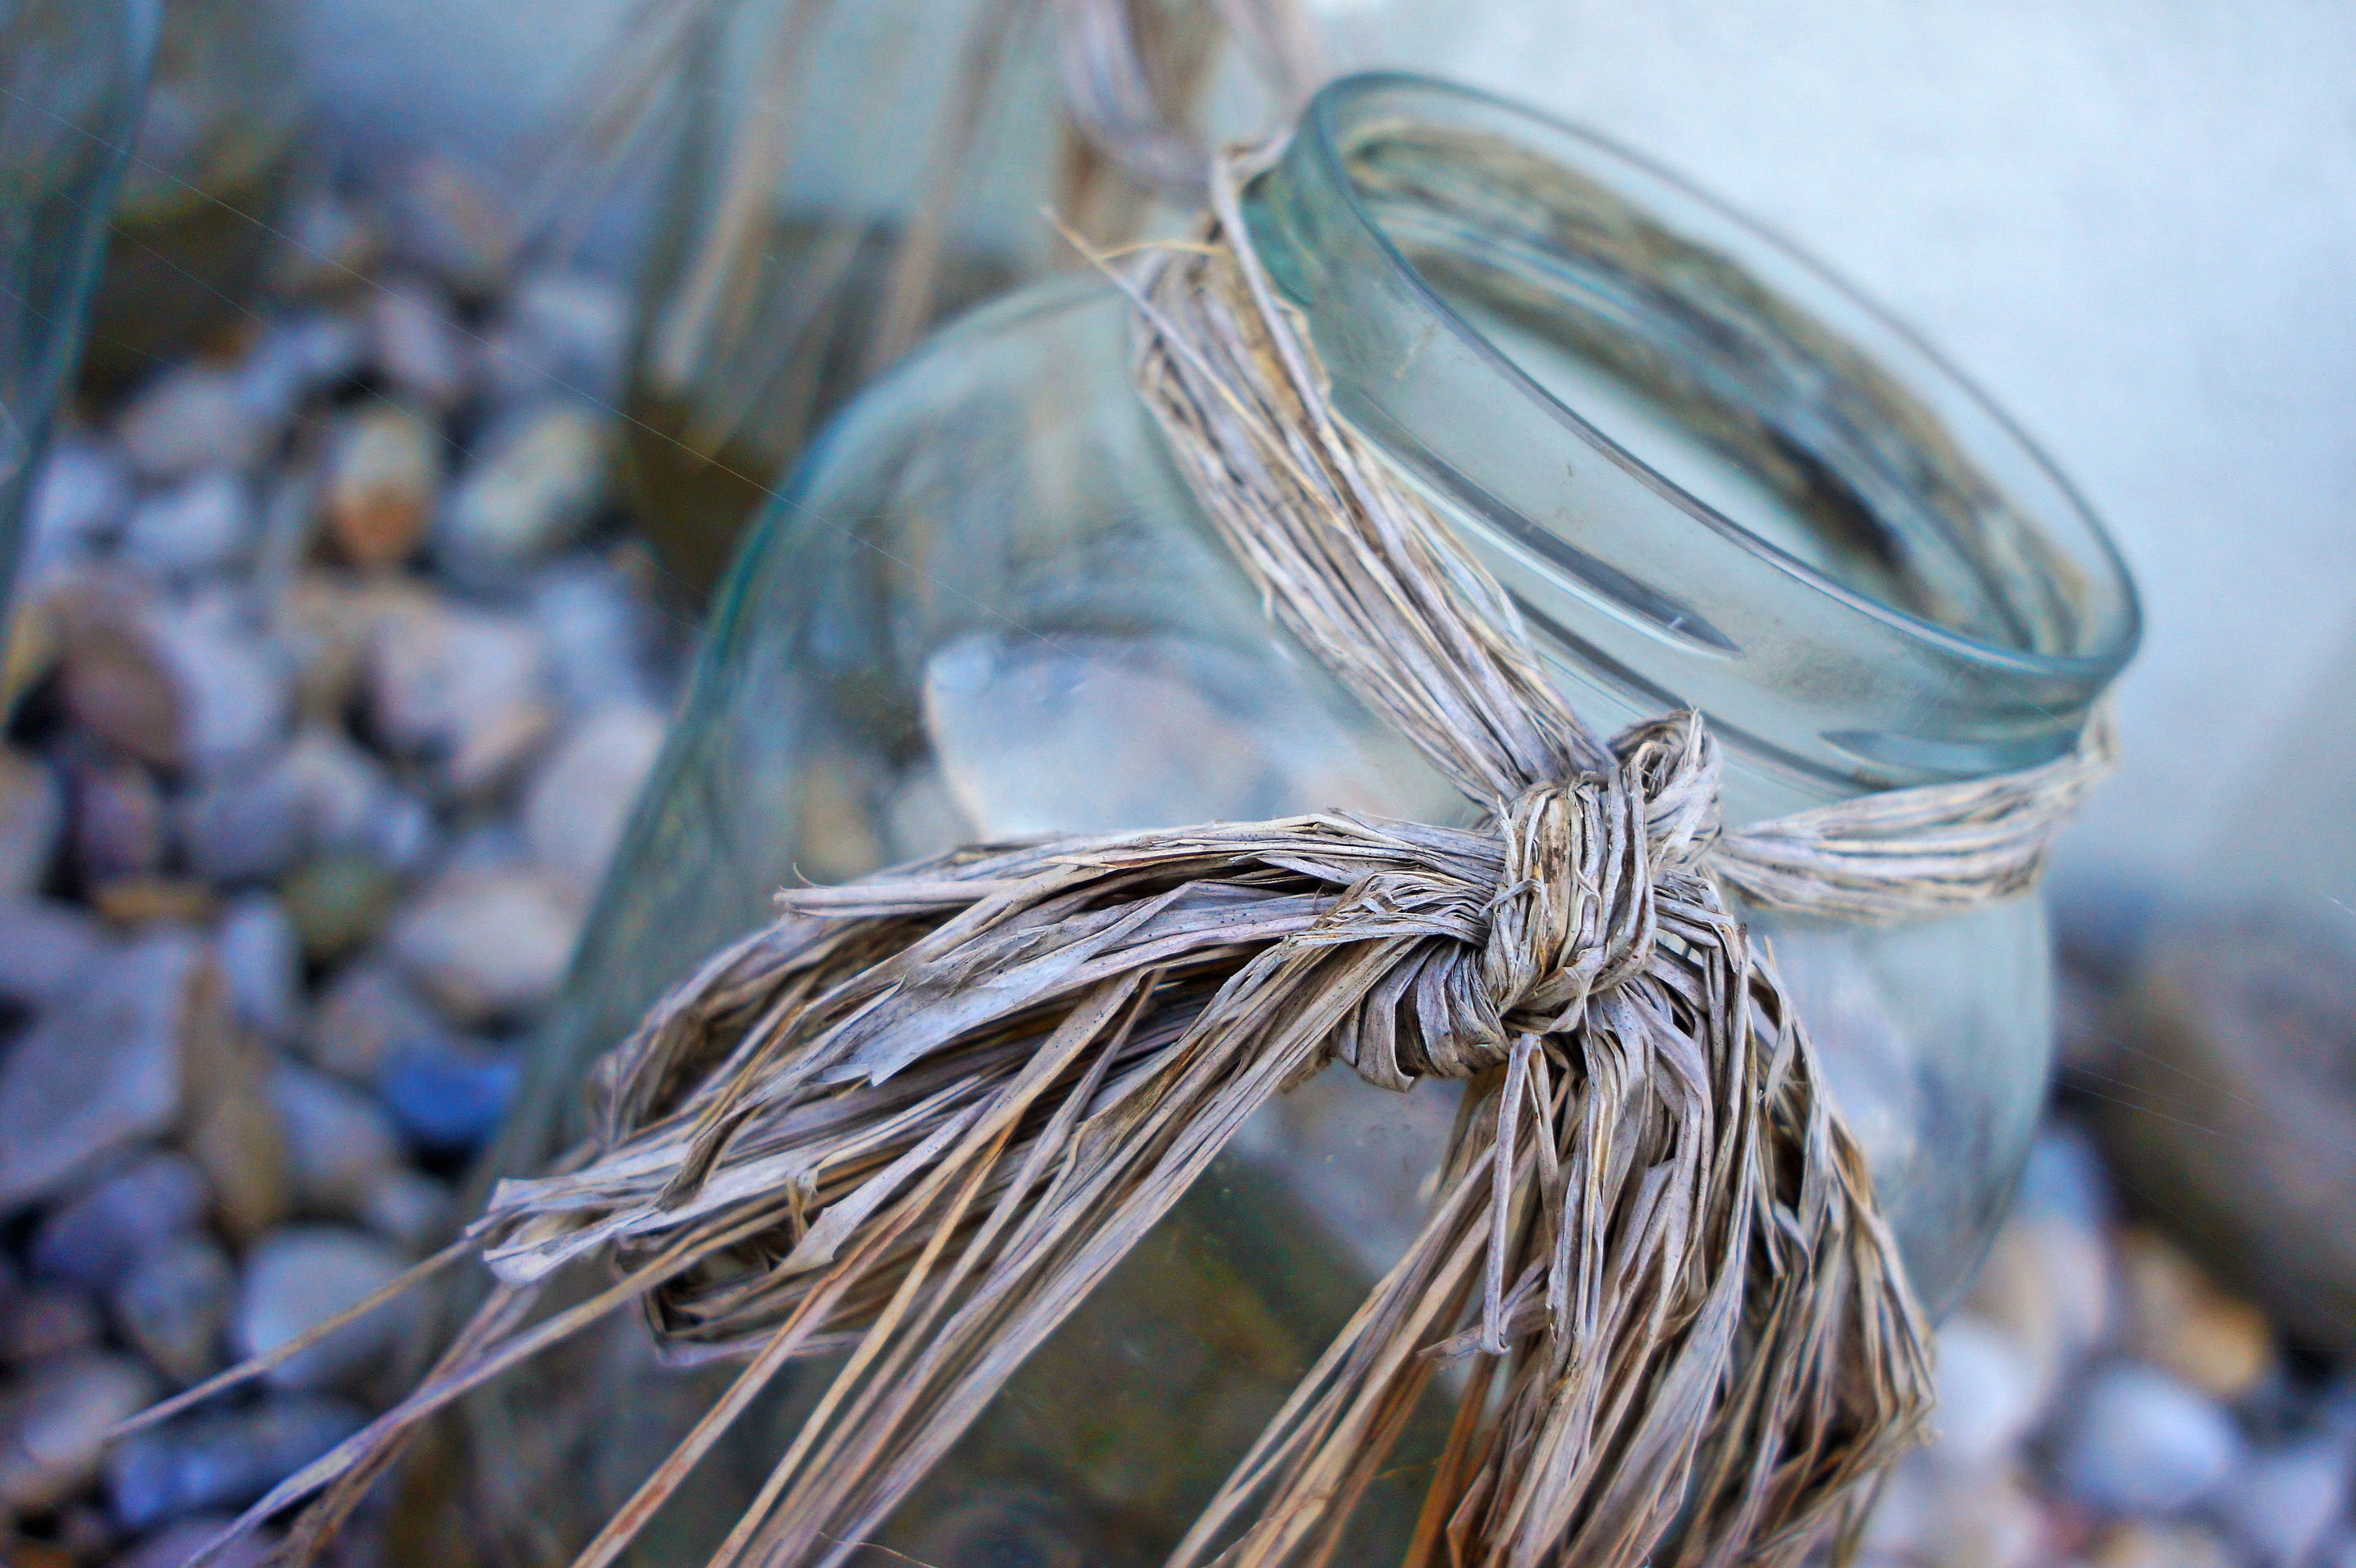
tree, grass, branch, winter, plant, leaf, flower, glass, frost, decoration, food, spring, autumn, flora, season, twig, close up, coconut, macro photography, grass family, dunsztos veg